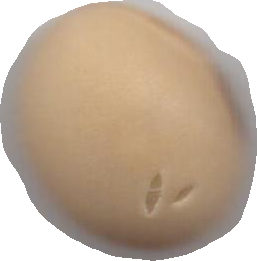
Variety: Anjasmoro